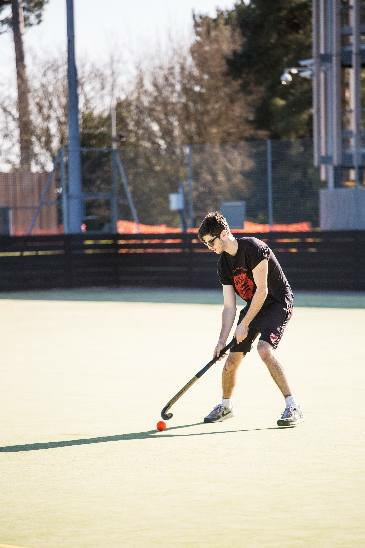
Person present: Yes